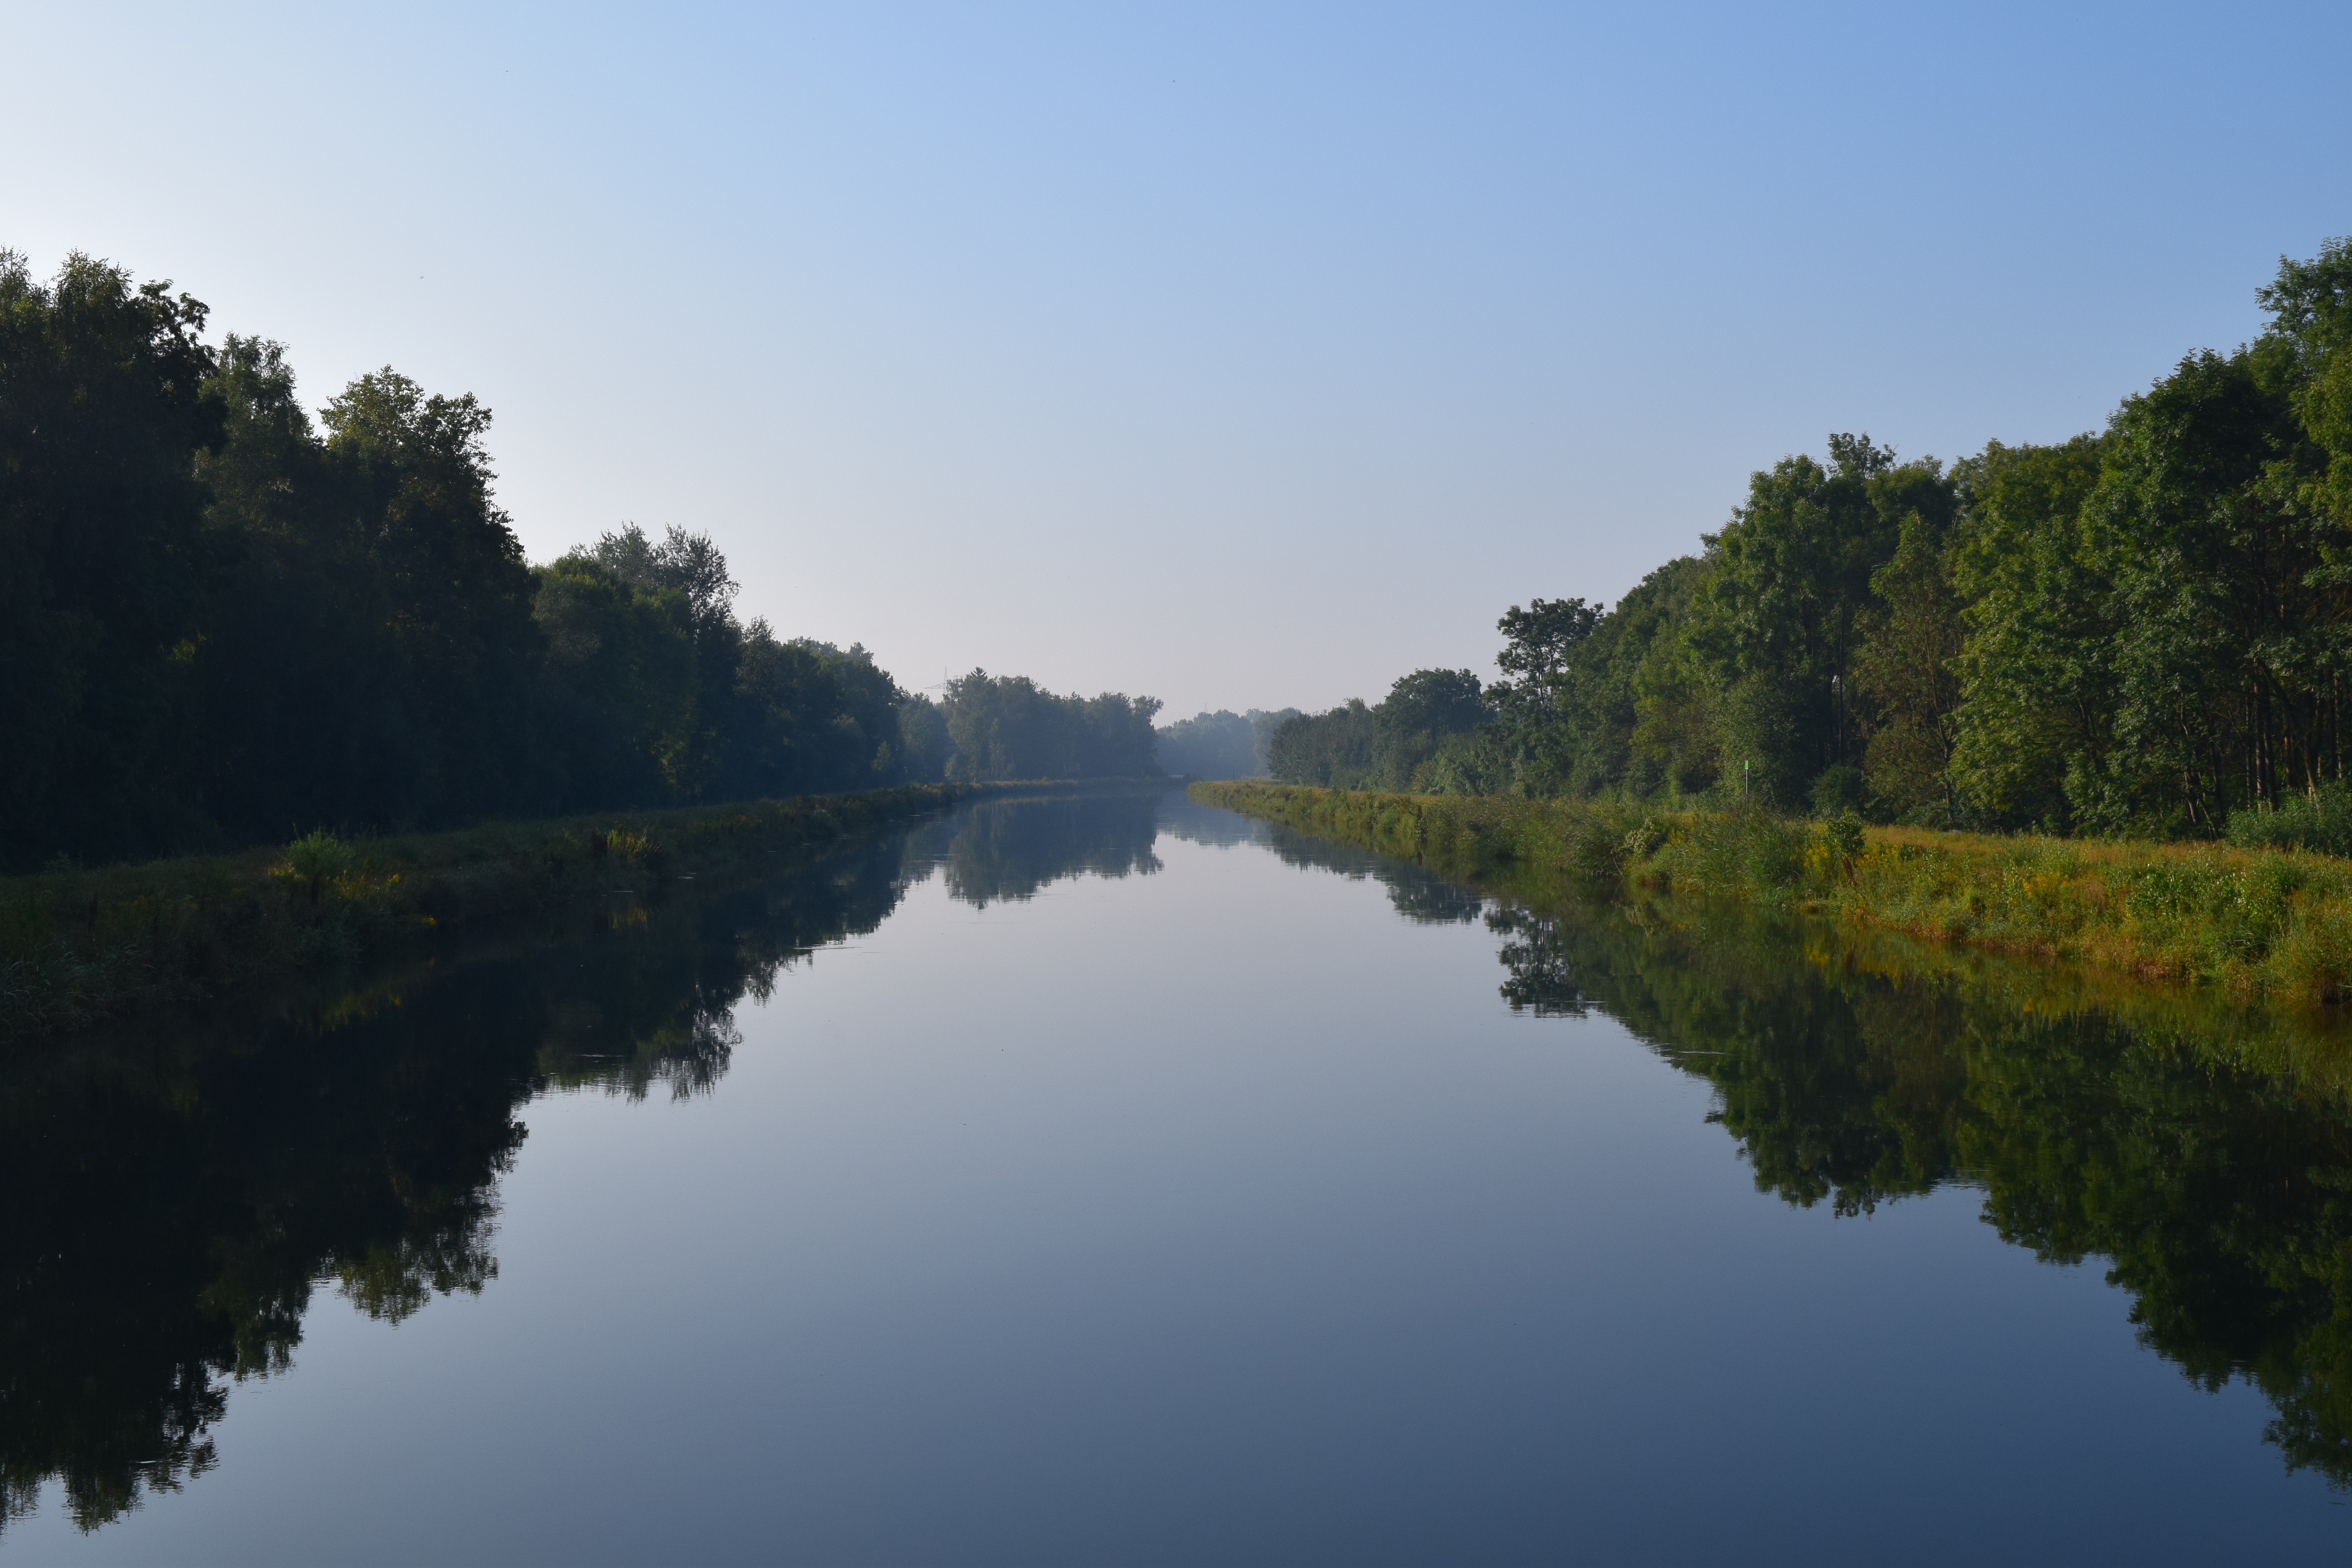
landscape, tree, water, nature, fog, lake, river, pond, clear, green, reflection, smooth, blue, reservoir, waterway, body of water, trees, channel, quiet, mood, loch, mirroring